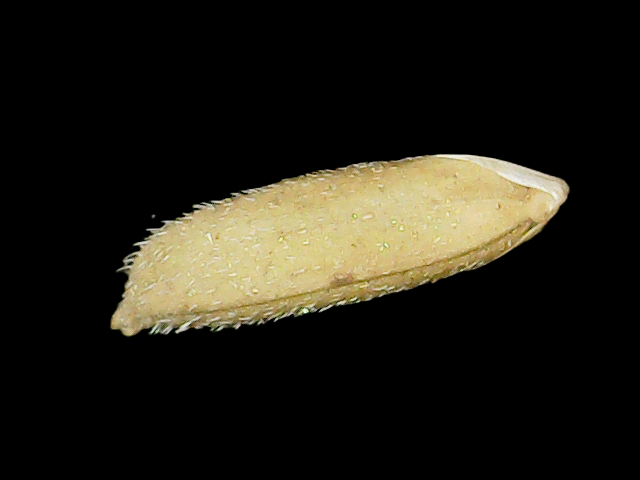
Rice variety: Binadhan16